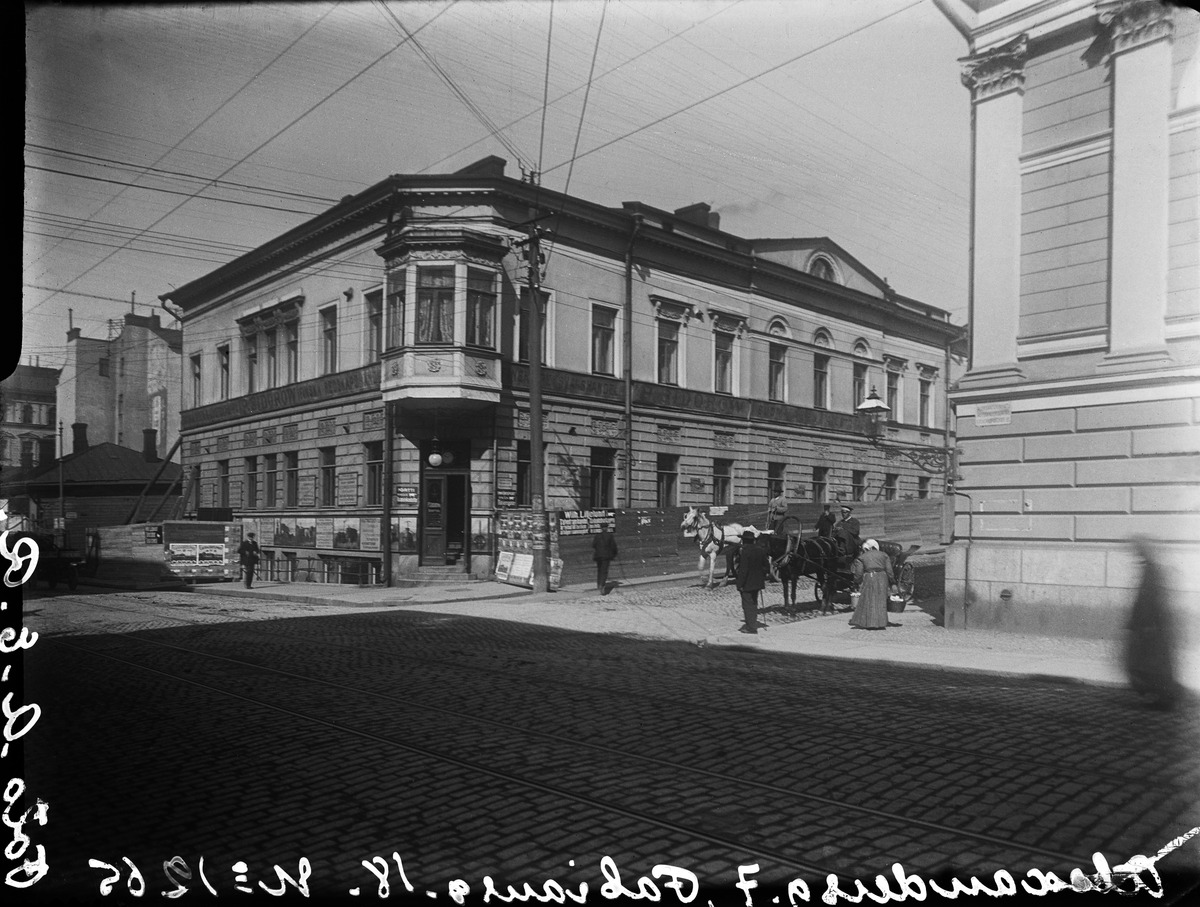
Fabianinkatu  20 - Aleksanterinkatu 7, rakennuksessa mm
sisällön kuvaus: Fabianinkatu  20 - Aleksanterinkatu 7, rakennuksessa mm. Paul Sidorowin konttori. Vasemmalla olevalla tontilla rakennustyömaa (Aleksanterinkatu 7b). mustavalkoinen
Kuvaaja: Rosenbröijer, A.E., valokuvaaja
Ajankohta: kuvausaika 1909
Paikka: Suomi, Uusimaa, Helsinki, Kluuvi Helsinki, Fabianinkatu 18.  Aleksanterinkatu 7, 7a, 7b
Aiheet: rakennukset, liikerakennukset, toimistot, kyltit, kilvet, mainokset, mainonta, kadut, liikenne, hevosajoneuvot, eläimet, hevonen, jalankulkijat, miehet, naiset, pukeutuminen, vaatteet, aidat, rakentaminen, työmaat, rakennustyömaat, raiteet, raitiotiet, johdot, kaapelit, pylväät, kadunkalusteet, valaisimet, lyhdyt, katuvalaistus, kiveys